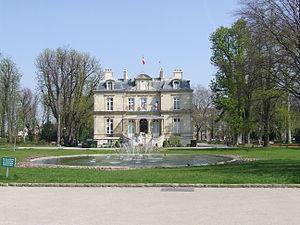
Choisy-le-Roi est une commune française située dans le département du Val-de-Marne, en région Île-de-France.
Cet article recense les sites protégés dans le Val-de-Marne, en France.